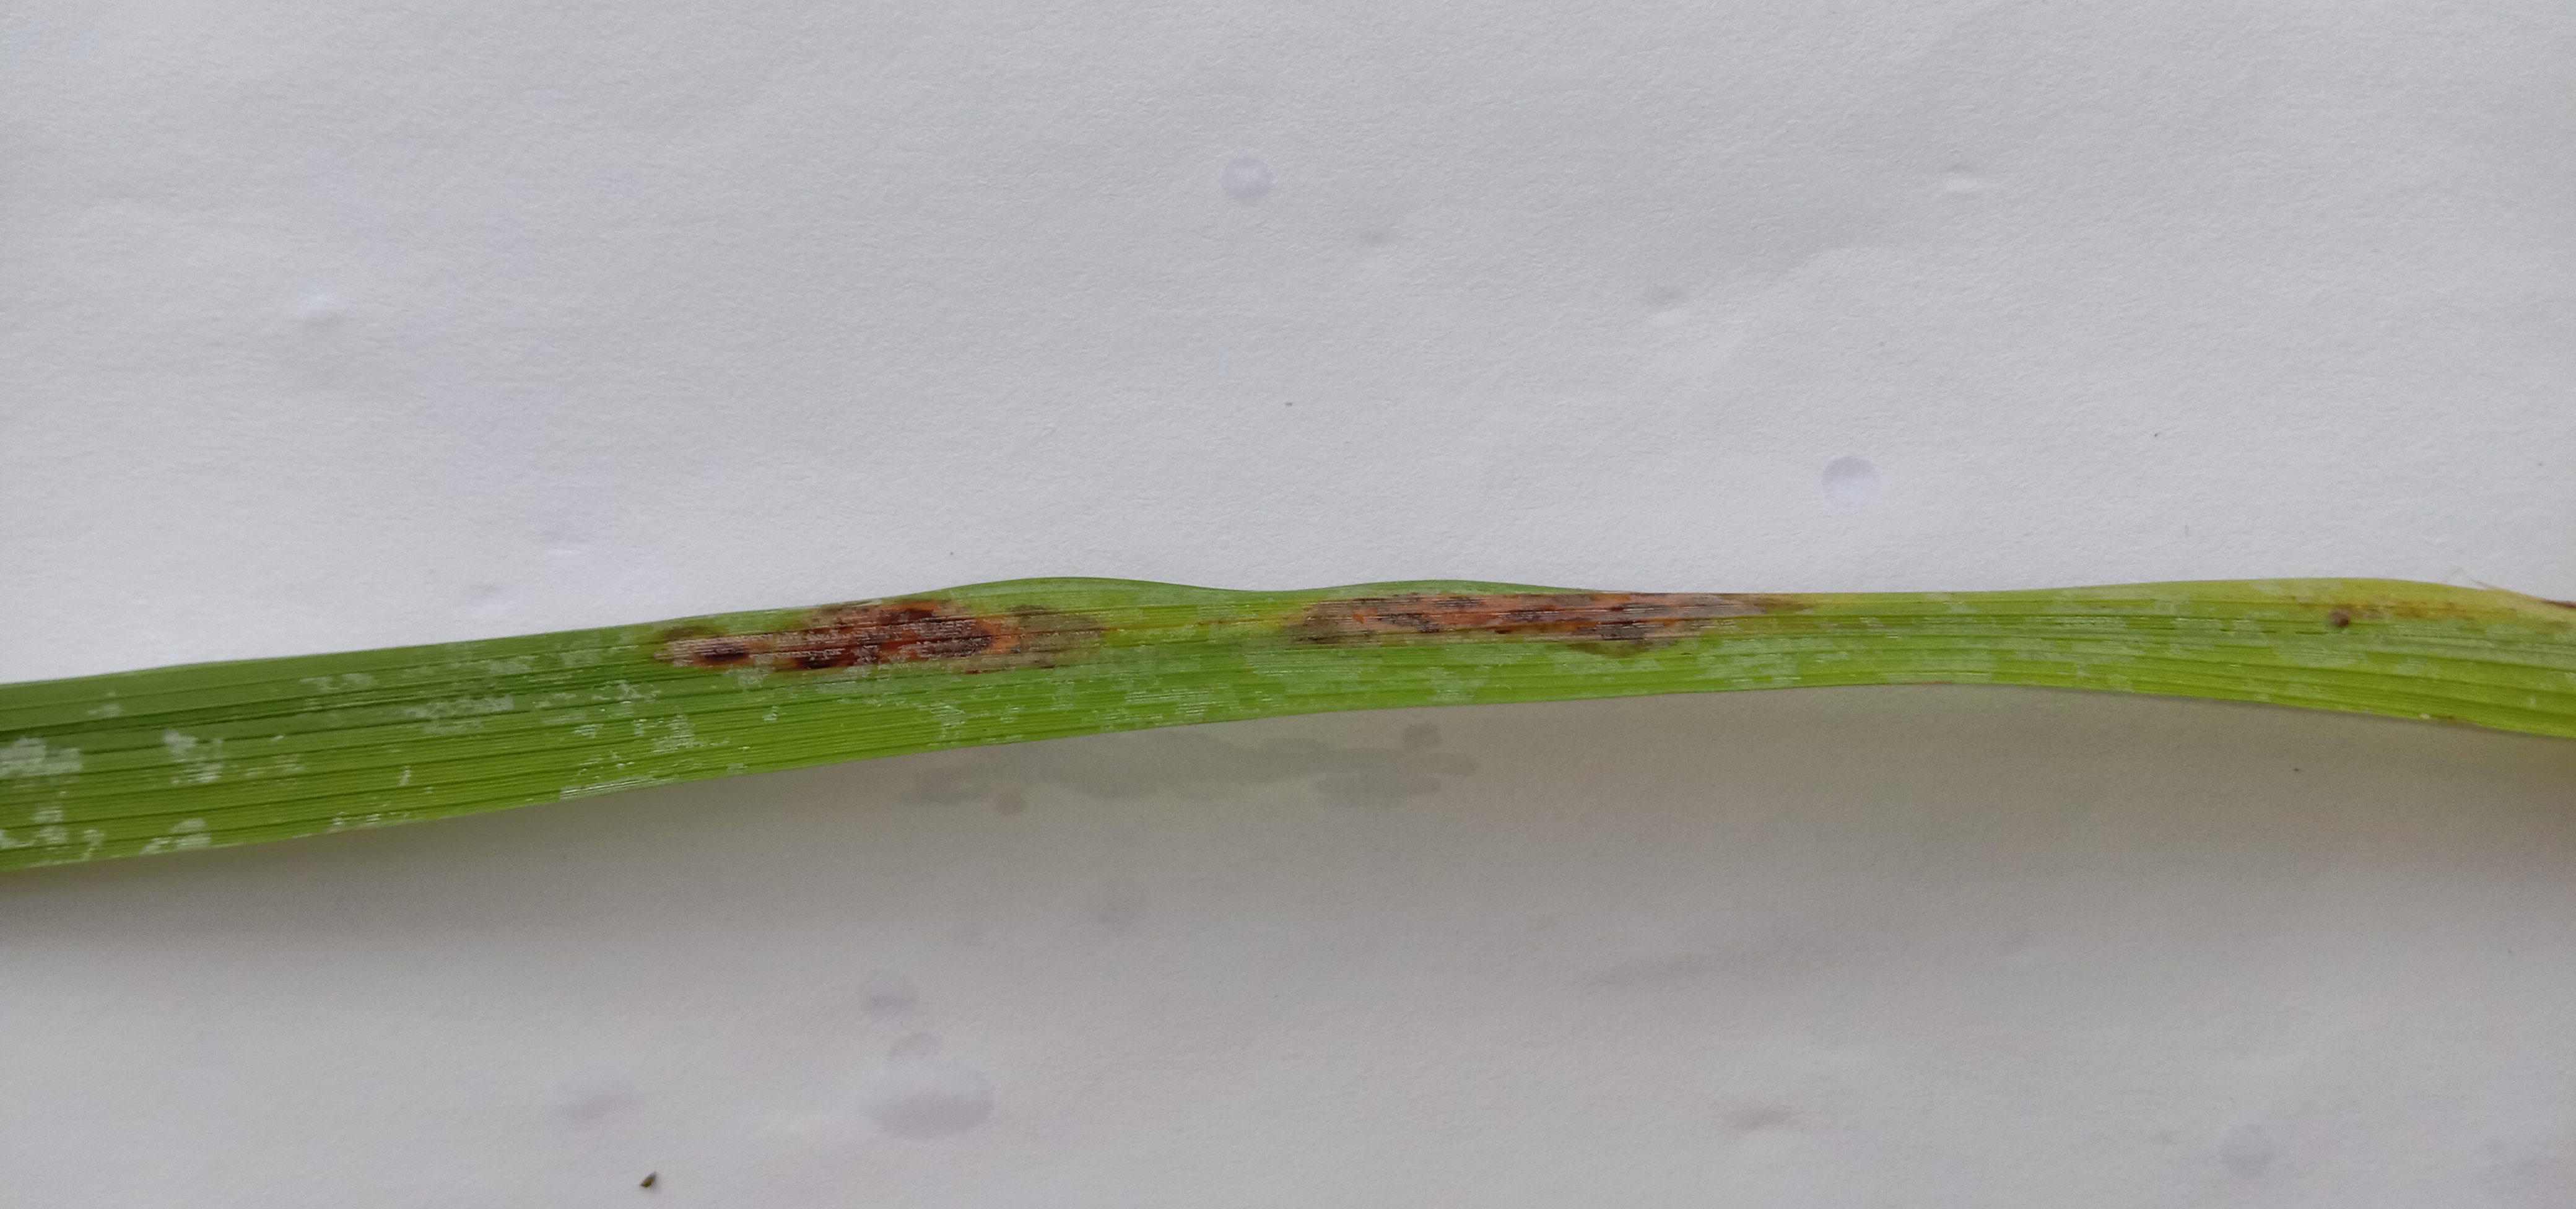
Label: Rice___Brown_Spot